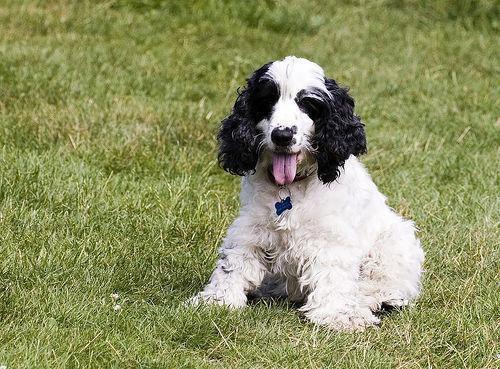
english cocker spaniel